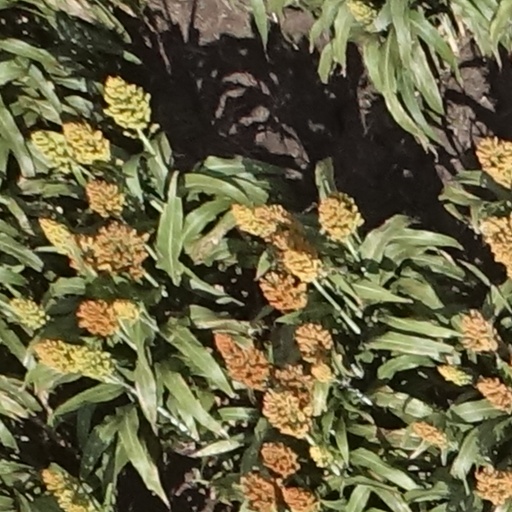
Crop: sorghum